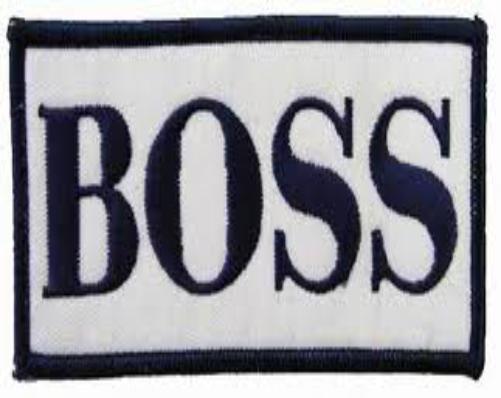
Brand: BOSS
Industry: Others